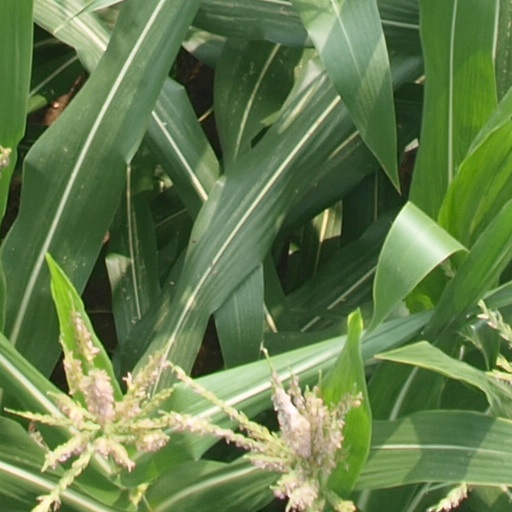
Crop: maize; corn